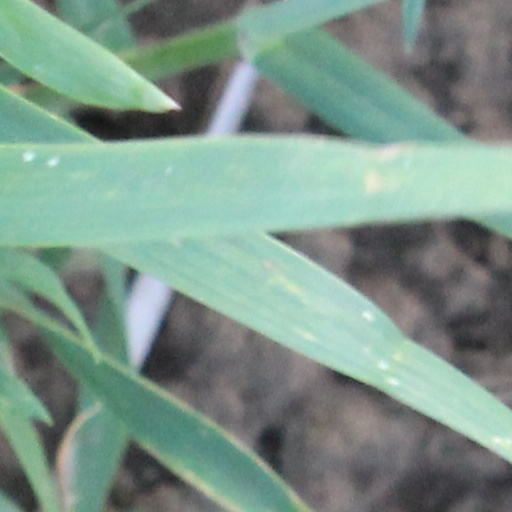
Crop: wheat